Storegga Slide

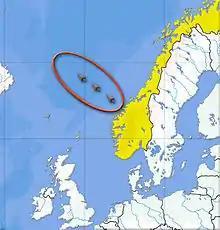
Map of "Storegga Slides"

The three Storegga Slides are amongst the largest known submarine landslides. They occurred at the edge of Norway's continental shelf in the Norwegian Sea, approximately 6225–6170 BCE. The collapse involved an estimated length of coastal shelf, with a total volume of of debris, which caused a paleotsunami in the North Atlantic Ocean.